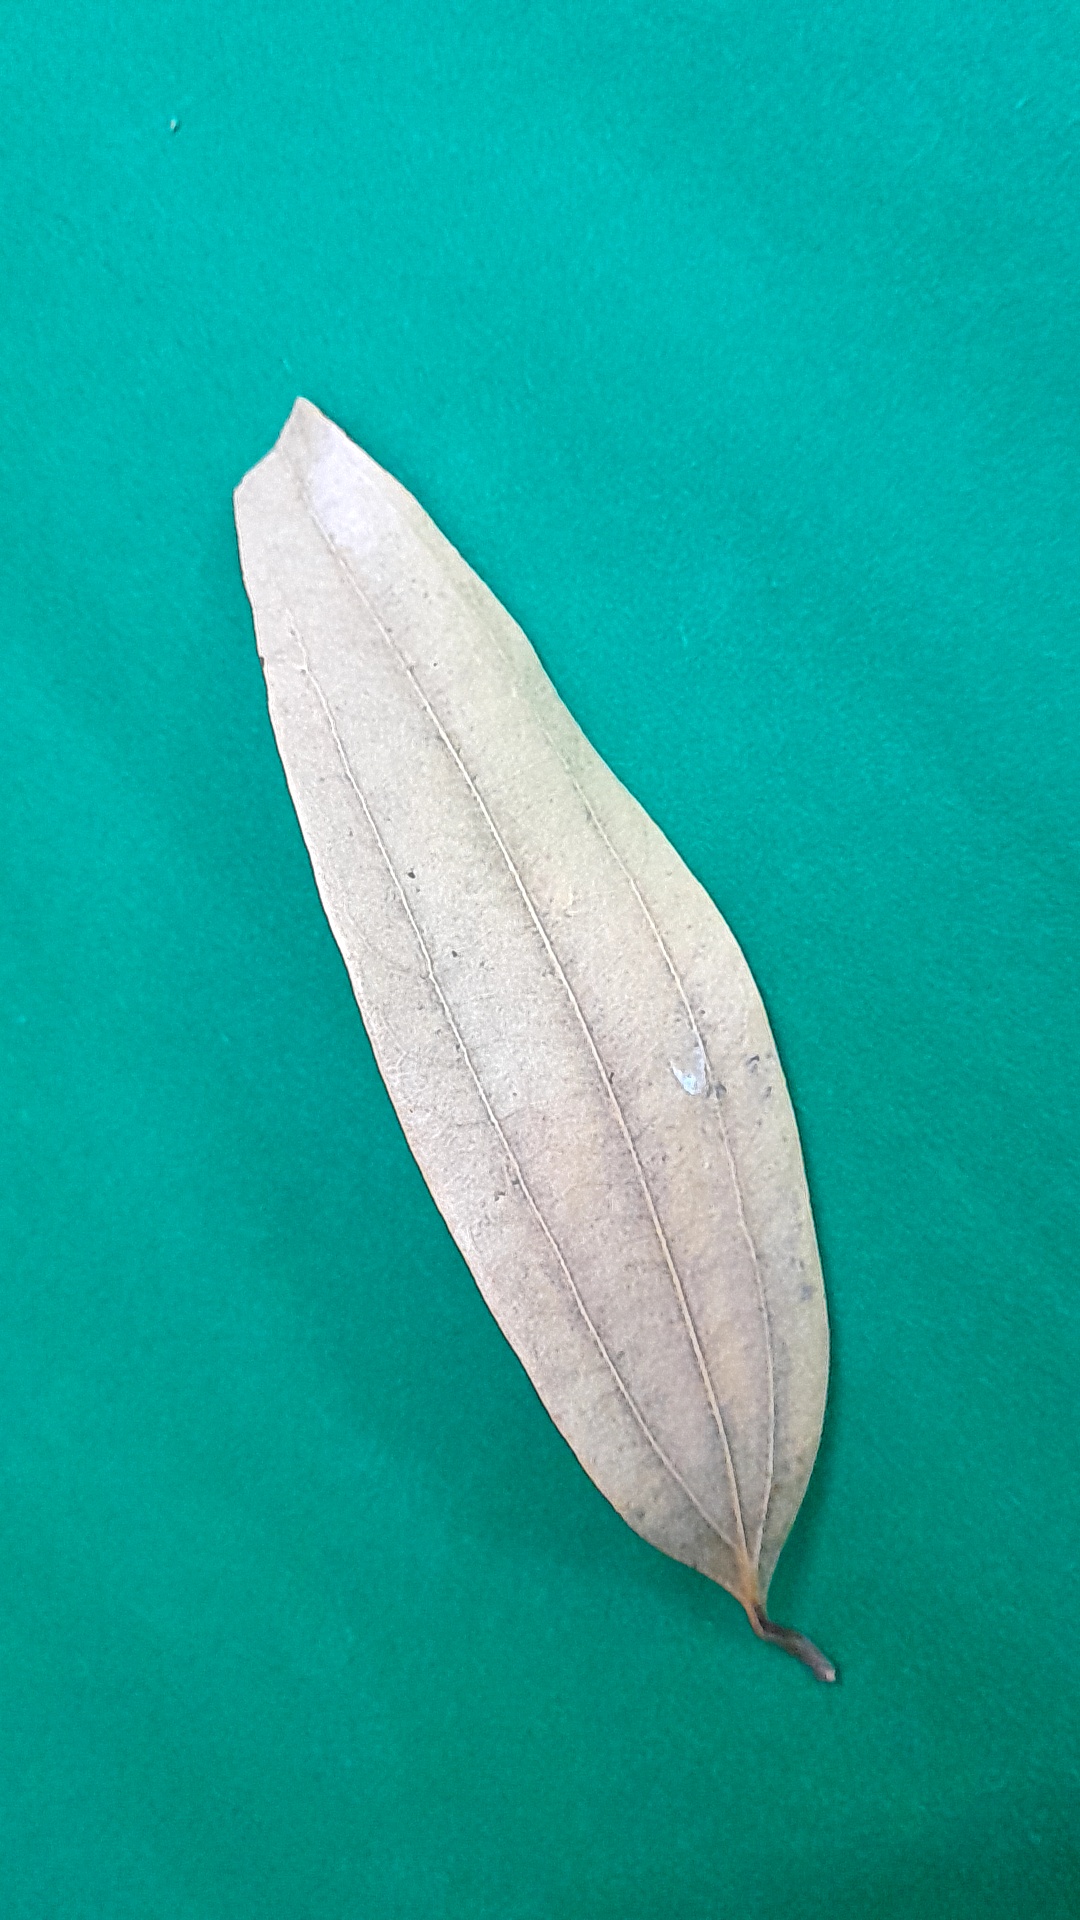
Label: Dry Leaf